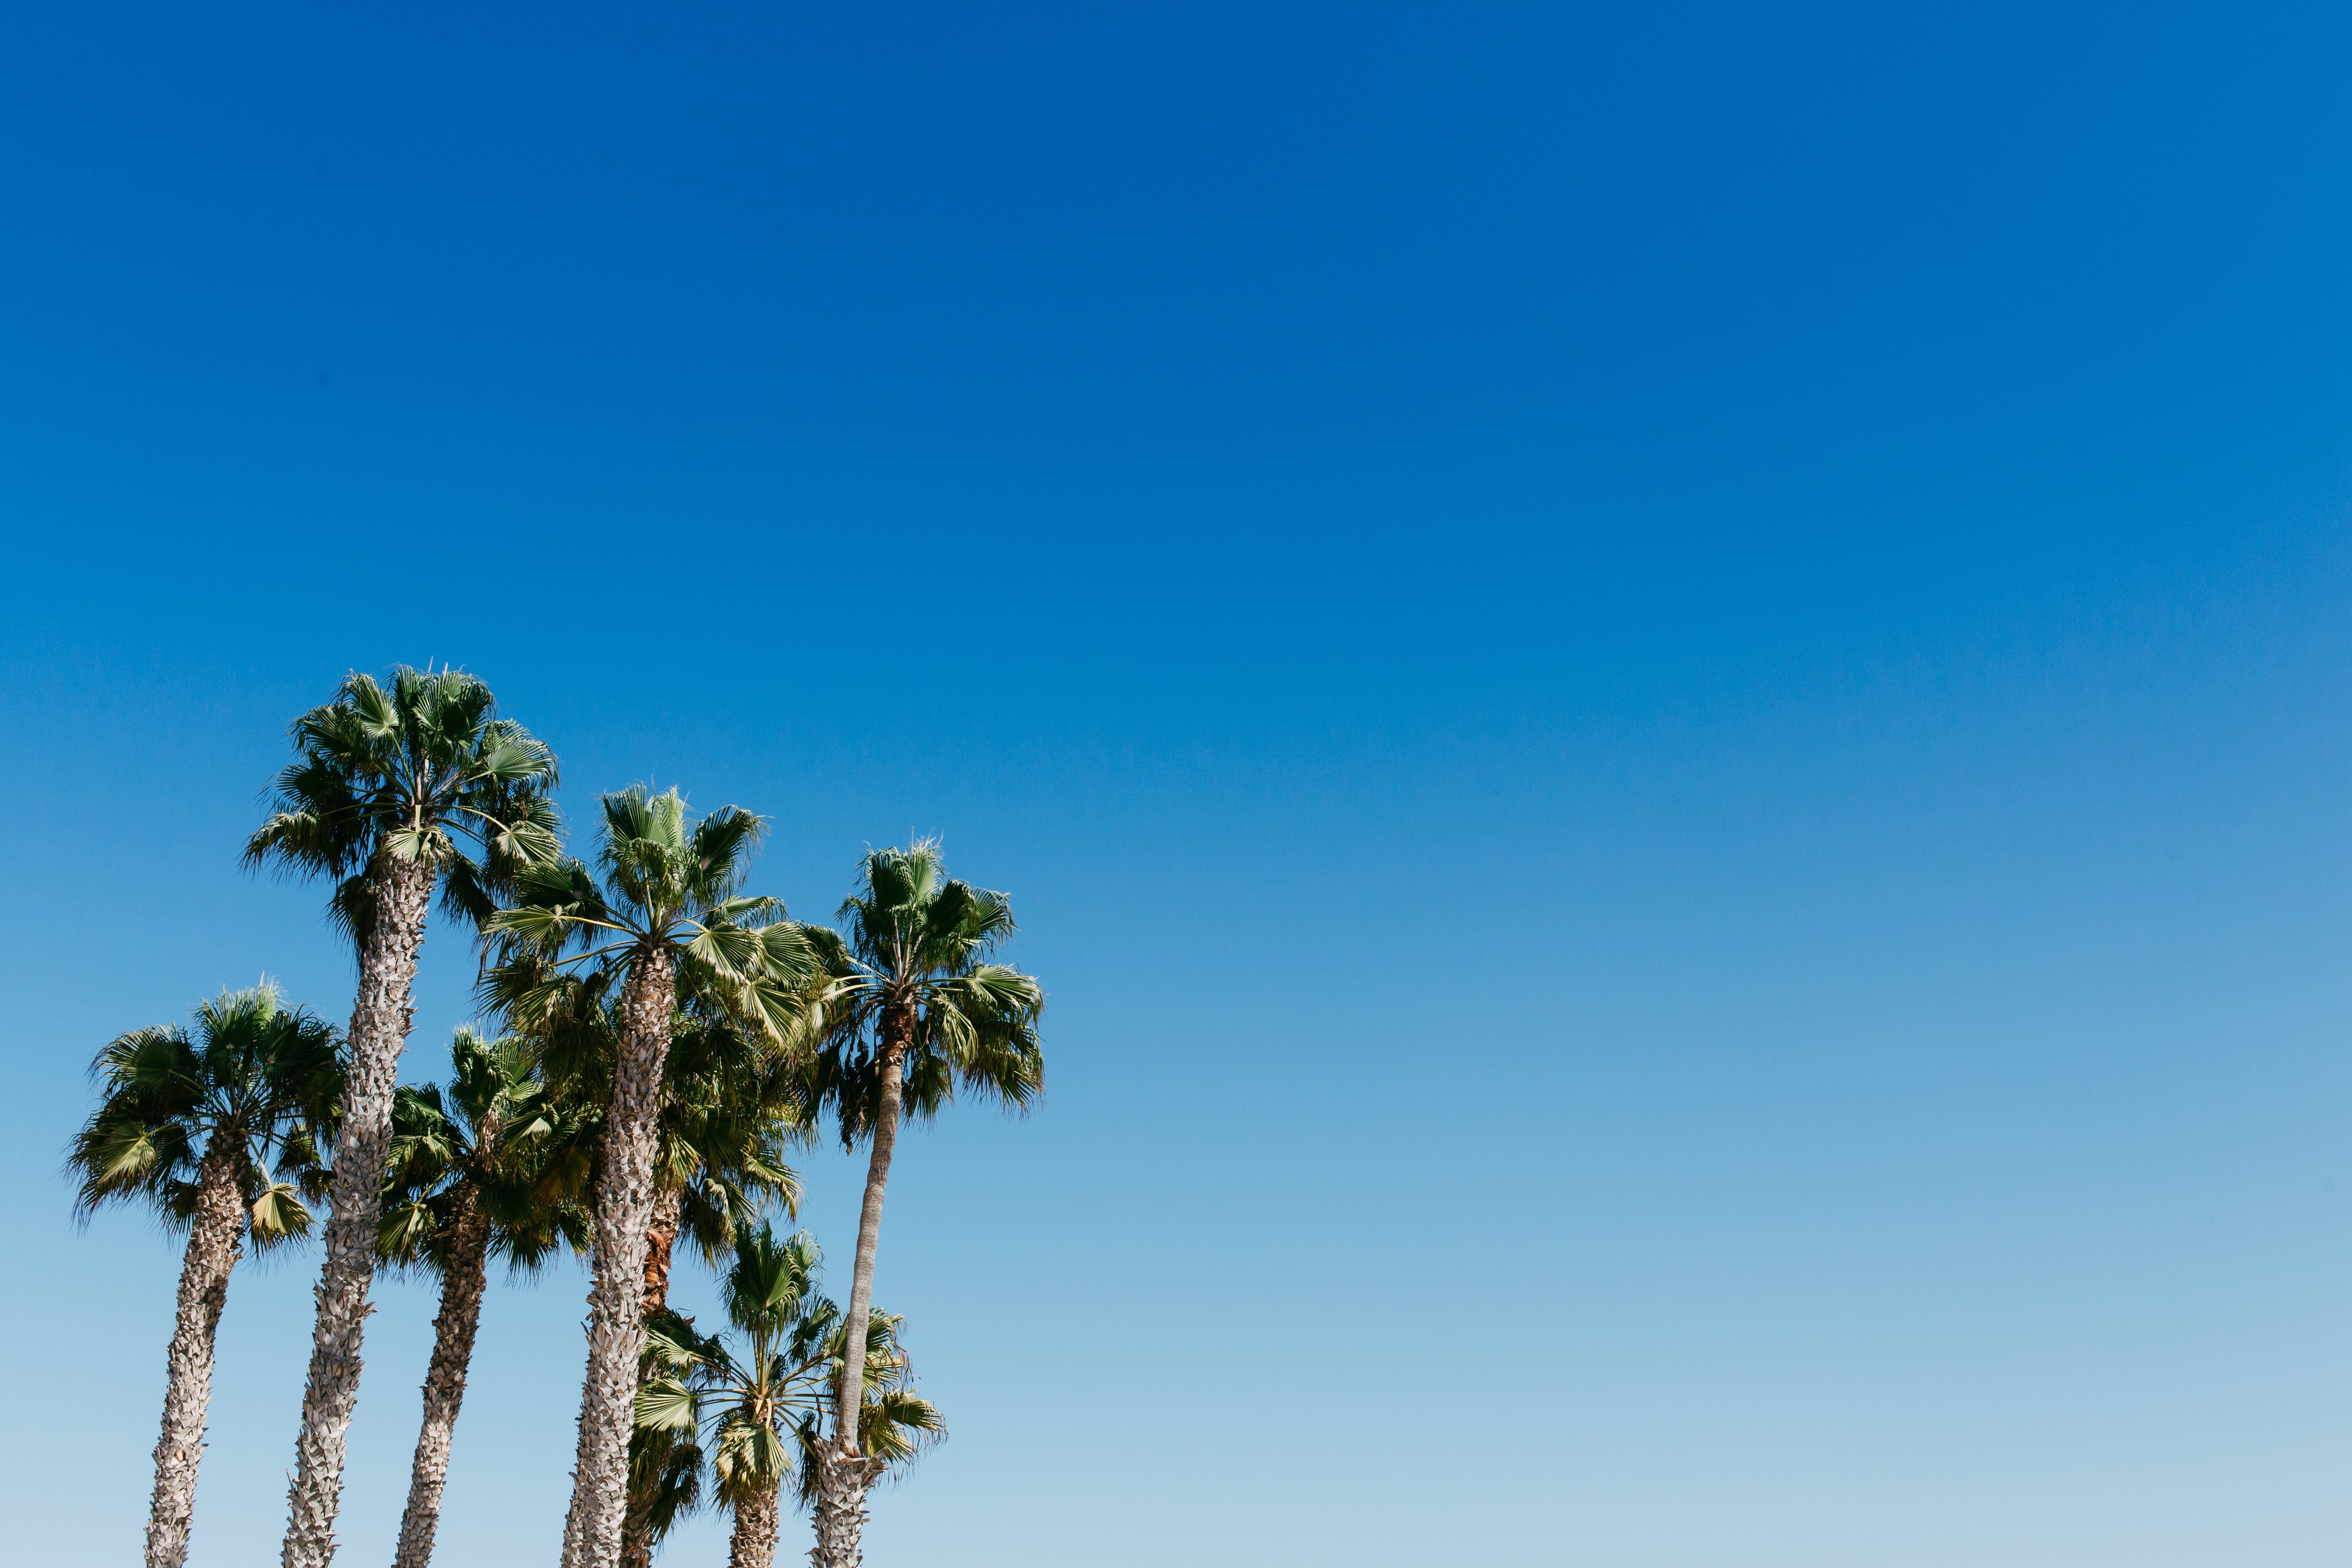
sky, tree, blue, palm tree, vegetation, nature, daytime, arecales, Desert Palm, woody plant, borassus flabellifer, plant, azure, elaeis, cloud, date palm, calm, vacation, tropics, attalea speciosa, sea, Roystonea, flowering plant